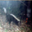
Label: skunk